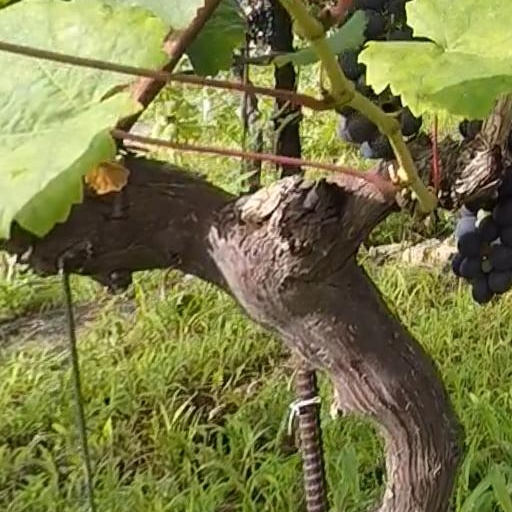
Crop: grape